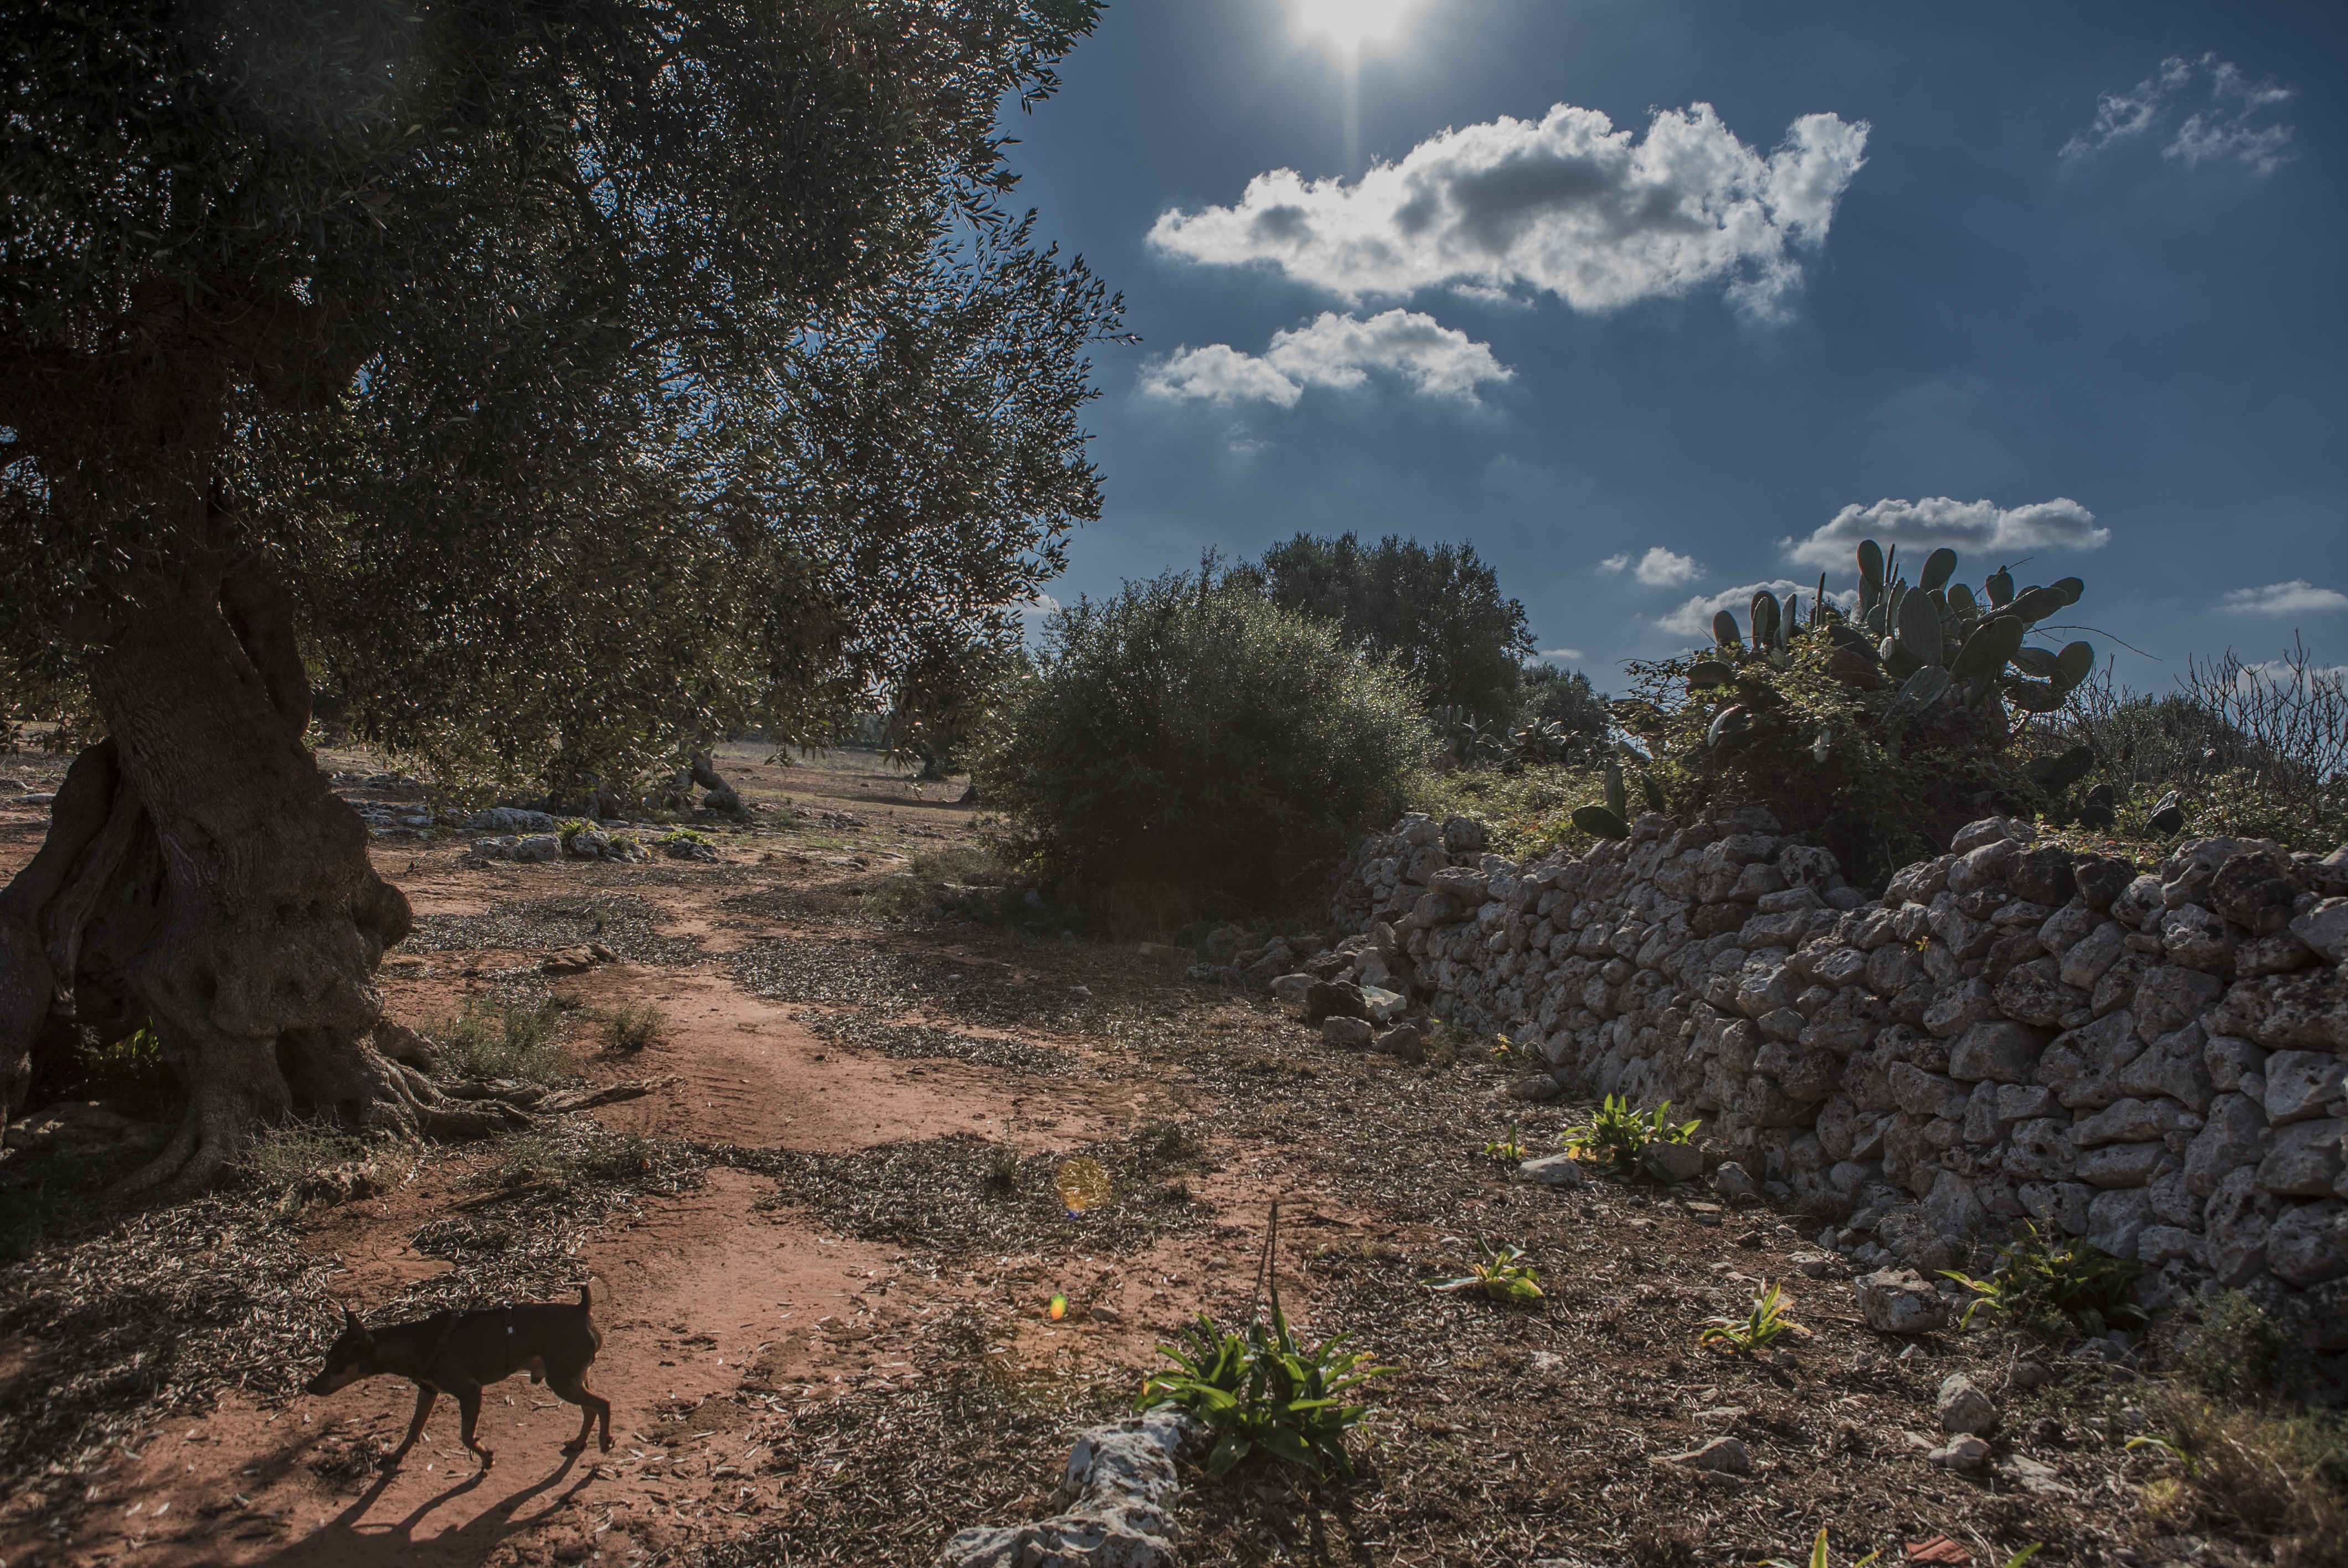
salento, campaign, wall, dog, pinscher, old wall, olive trees, stones, clouds, italy, trees, winter campaign, rustico, nature